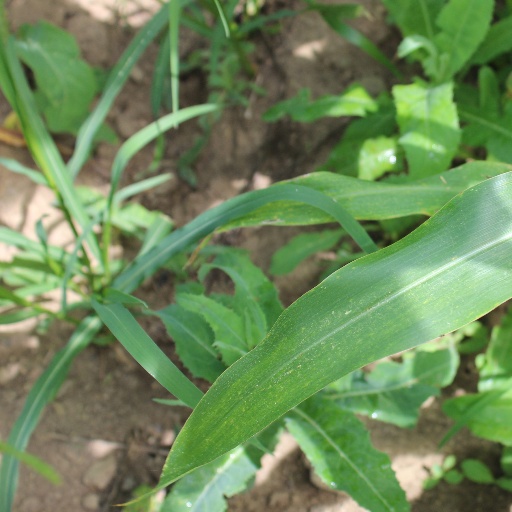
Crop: maize; corn